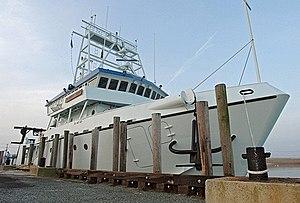
Le RV Hugh R. Sharp est un navire océanographique appartenant à Université du Delaware Collège des sciences de la Terre, de la Mer et de l’Environnement de Lewes, dans le Delaware, exploité en tant que membre du University-National Oceanographic Laboratory System. Il remplace le RV Cape Henlopen.